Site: brandenburg
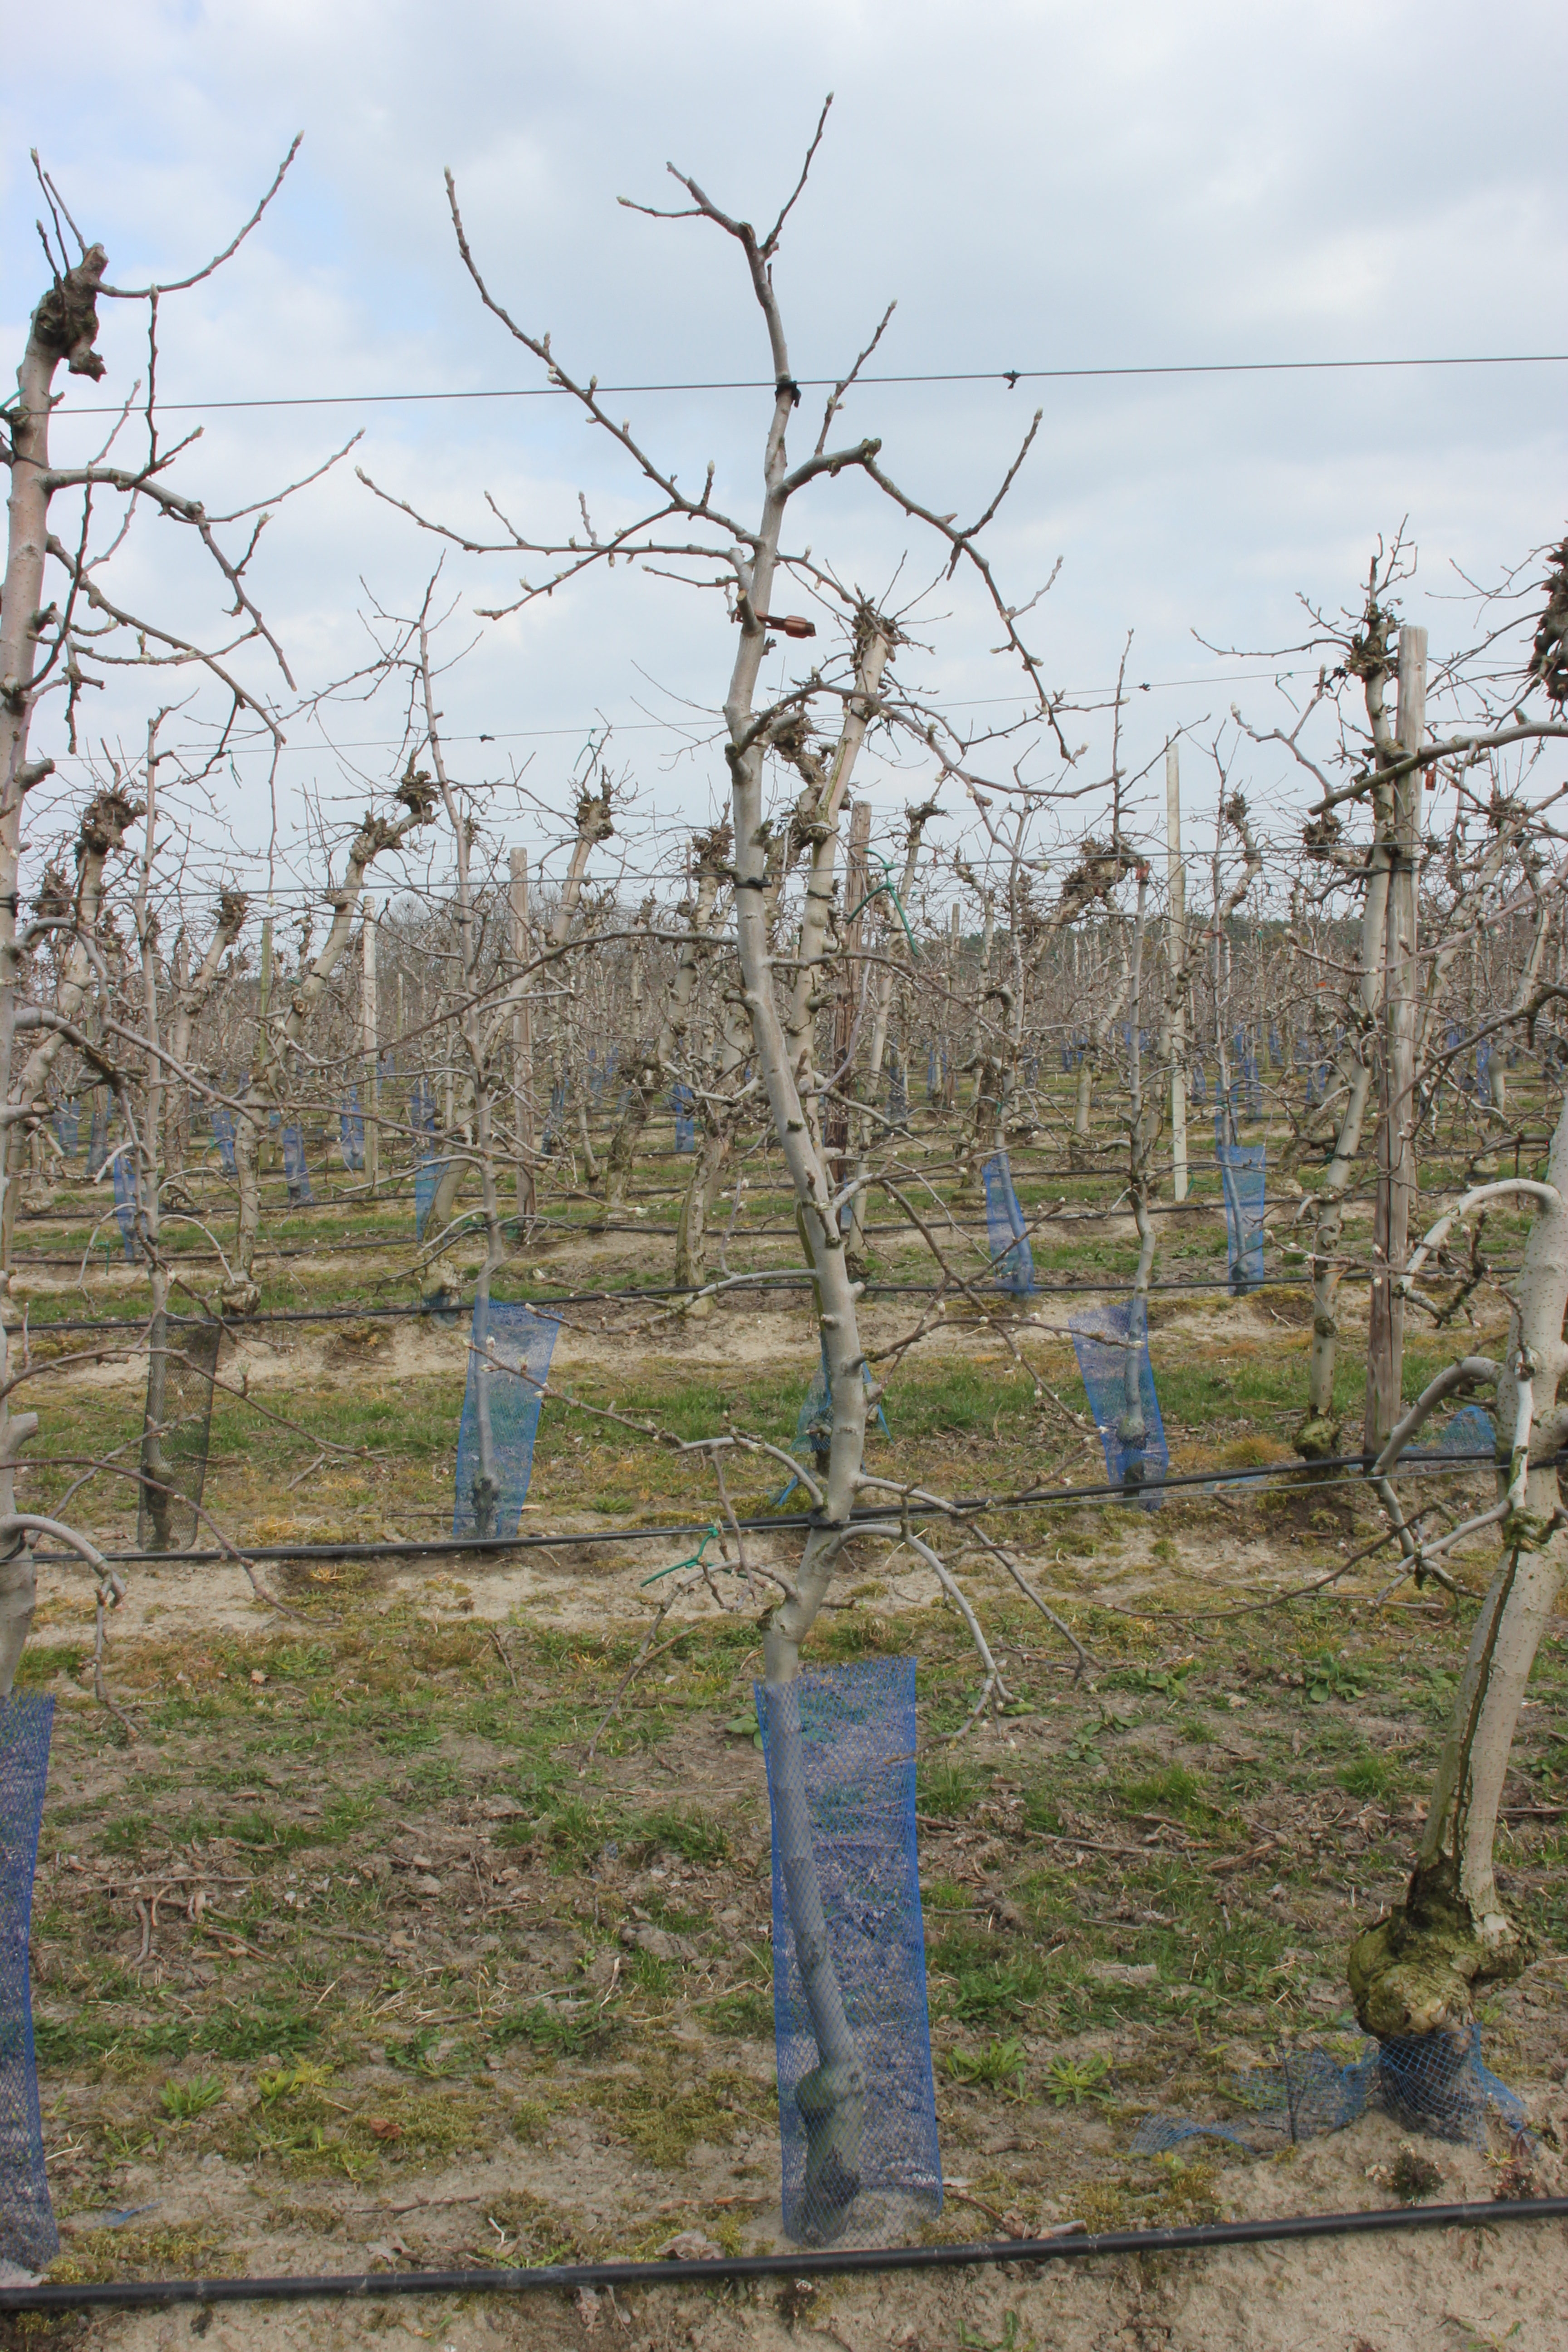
Growth stage (BBCH 03): Bud development